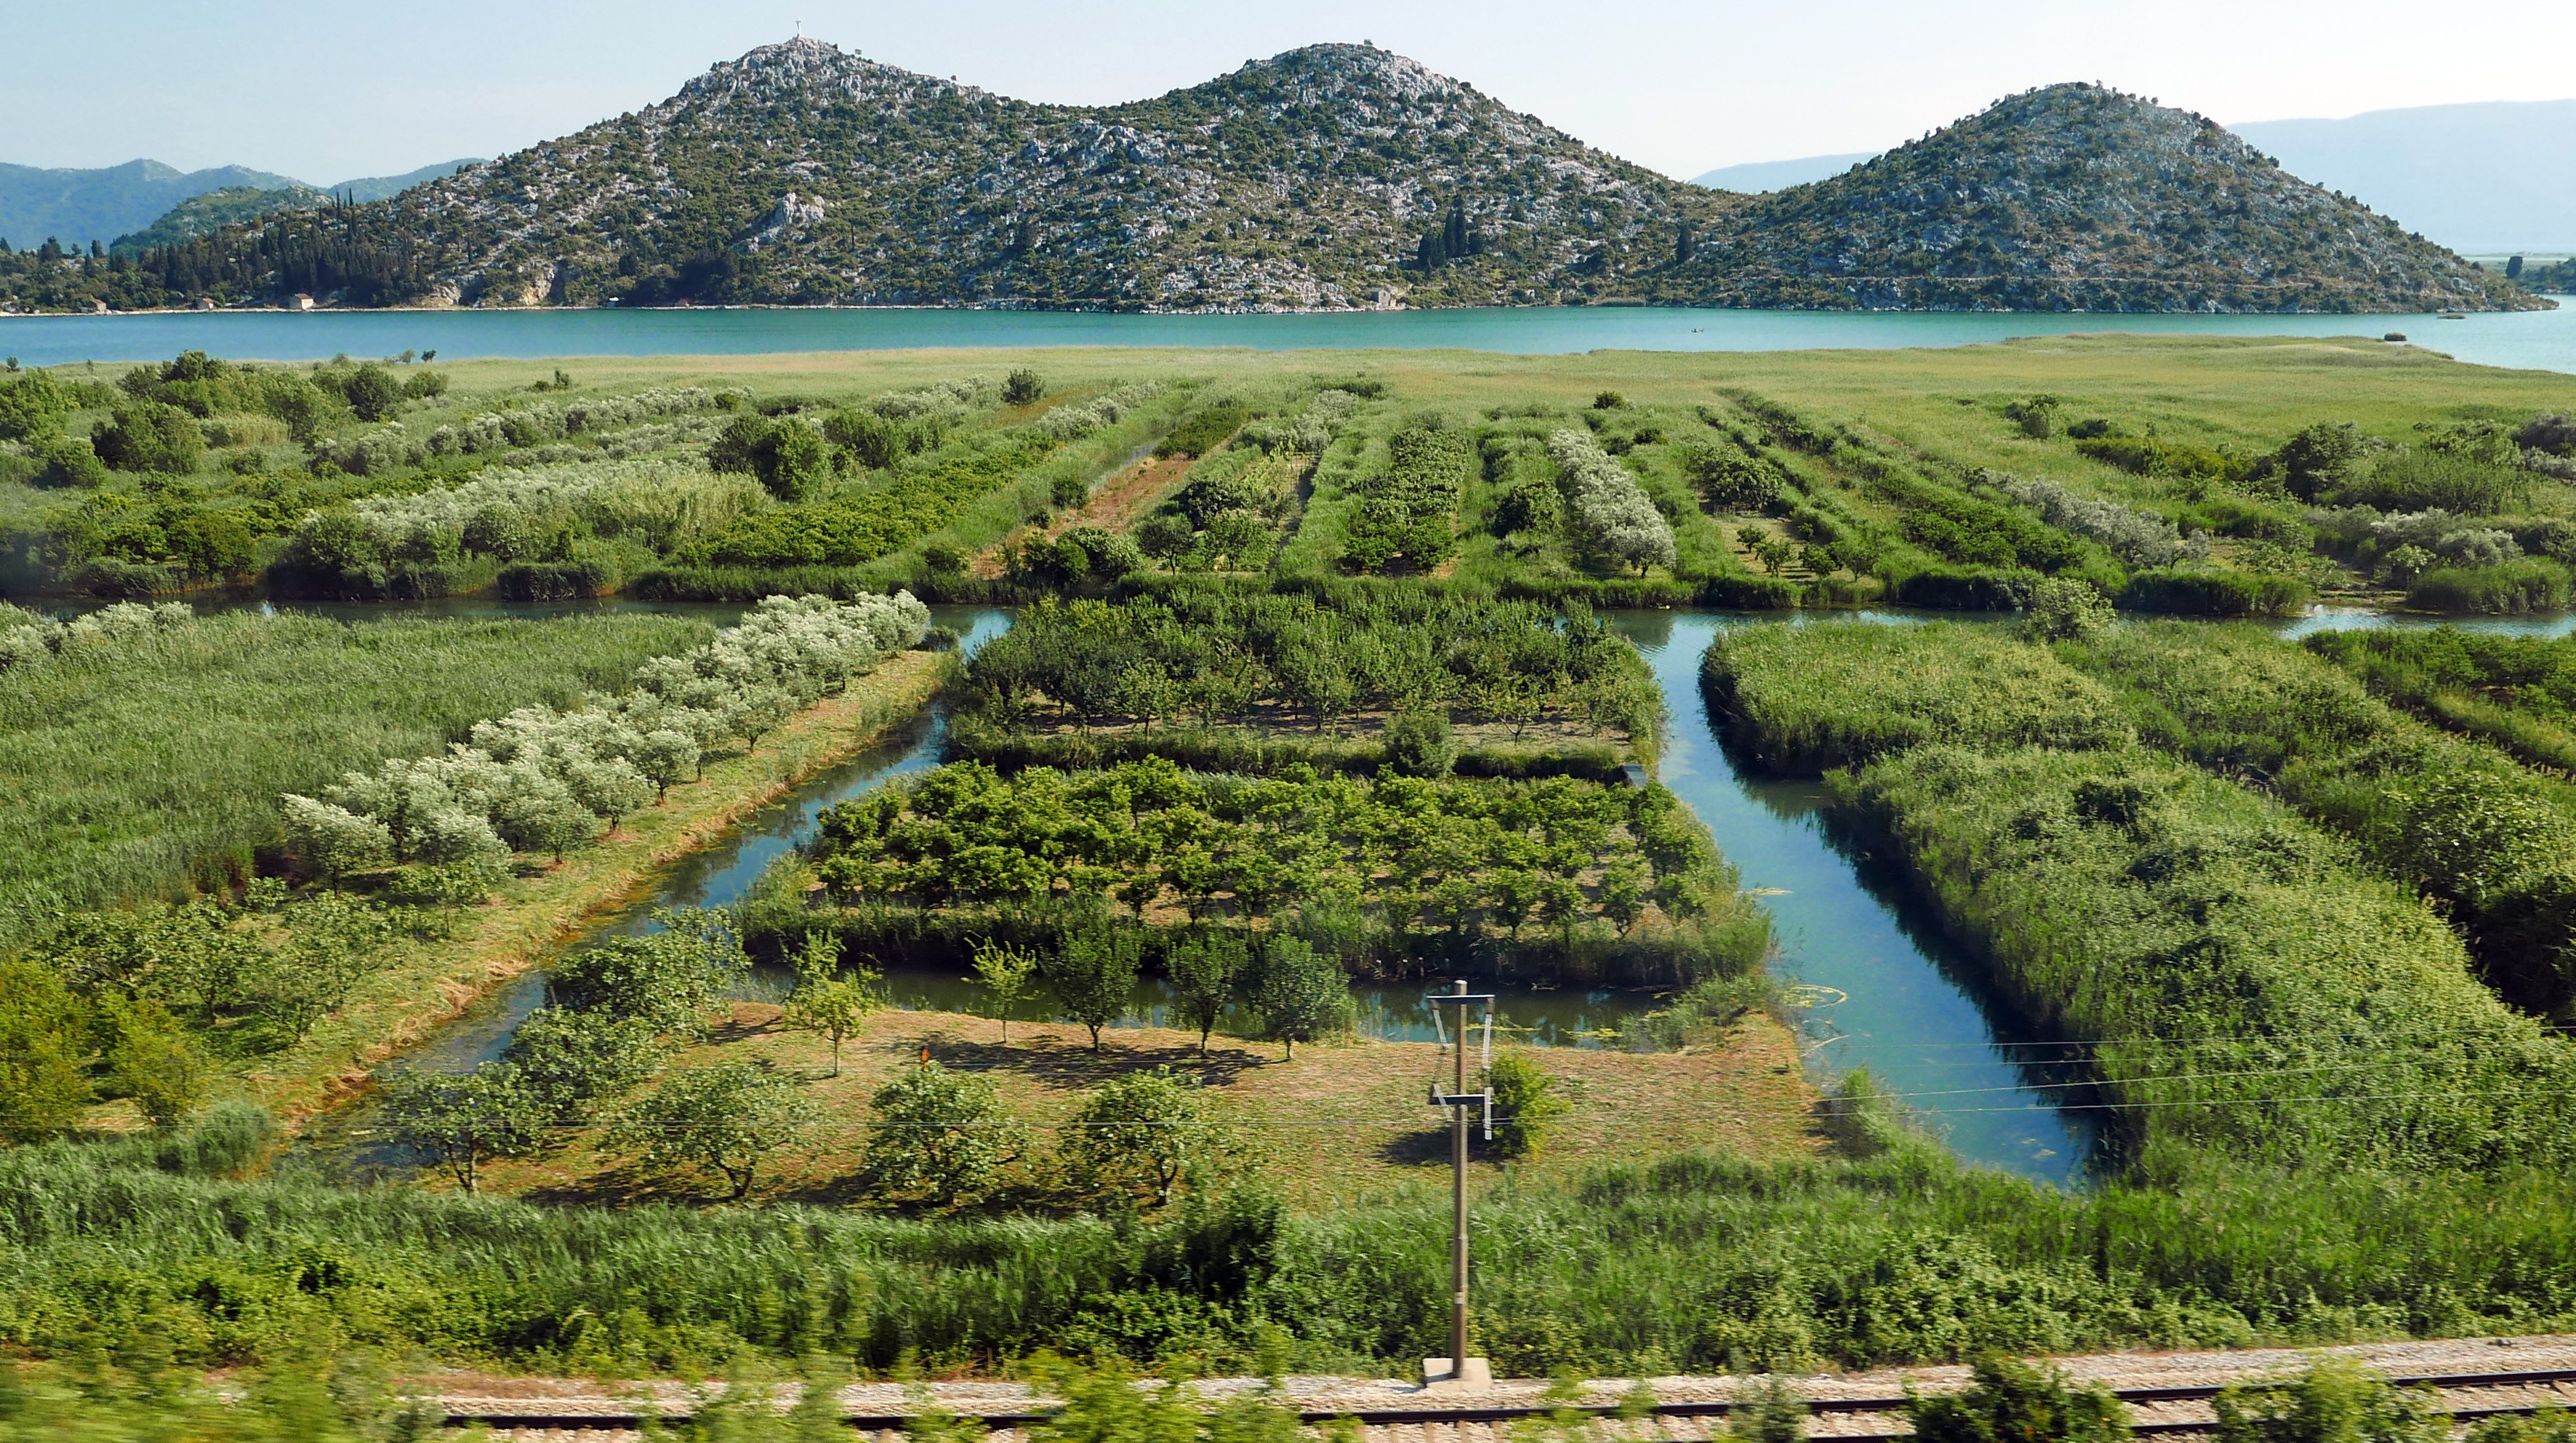
landscape, marsh, field, farm, crop, soil, agriculture, plain, terrace, grassland, wetland, floodplain, plantation, plateau, ecosystem, management, irrigation, rural area, paddy field, aerial photography, neretva estuary